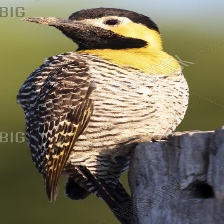
Species: CAMPO FLICKER
Scientific name: COLAPTES CAMPESTRIS